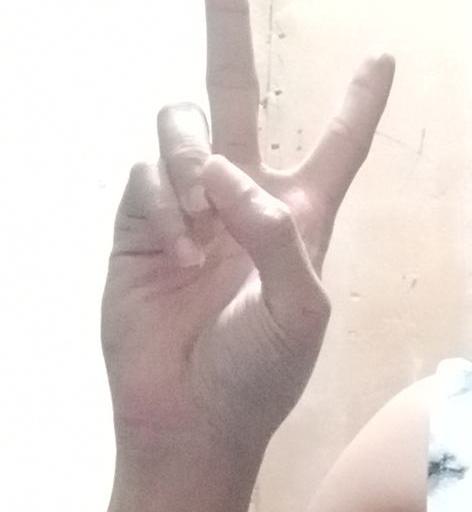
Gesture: peace